George Jones (RAAF officer)

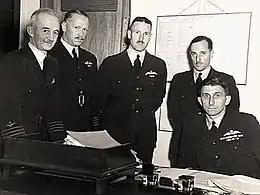
Jones (right) with members of HQ Allied Air Forces SWPA, including Group Captains Allan Walters (second left) and Val Hancock (centre) and Air Commodore Joe Hewitt (second right), 1942

Jones himself came under threat of transfer or subordination in April 1943 when the Federal government began moves to unite the Air Force's command by creating an overarching "Air Officer Commanding RAAF" position that would have effectively replaced Jones as CAS and also been senior to Bostock. Drummond was again approached but once more the British Air Ministry refused to release him, having selected him for an Air Council post. MacArthur rejected two other RAF candidates, and the plan was held over. In the King's Birthday Honours that June, Jones was appointed a Companion of the Order of the Bath.